Tankless water heating

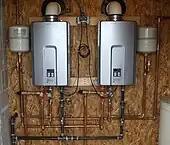
Tankless gas electronic ignition water heaters. Gas water heaters have an exhaust vent or one to two exhaust pipes on the top, and still require electric power for electronics, sensing and ignition.

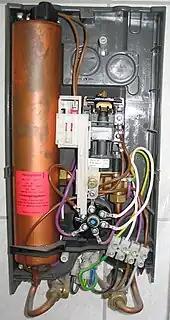
A three-phase, 21 kW, 400-volt tankless water heater in Europe, with new European color coding for three-phase power. There are also heaters that use several single-phase circuits instead

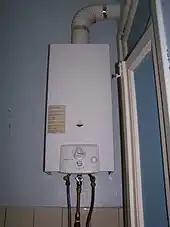
Tankless gas water heater with pilot light for ignition

The heater is normally turned off, but is equipped with flow sensors which activate it when water travels through them. A negative feedback loop is used to bring water to the target temperature. The water circulates through a copper heat exchanger and is warmed by gas or electrical heating. Since there is no finite tank of hot water that can be depleted, the heater provides a continuous supply. To protect the units in acidic environments, durable coatings or other surface treatments are available. Acid-resistant coatings are capable of withstanding temperatures of 1000 °C.